History of Spokane, Washington

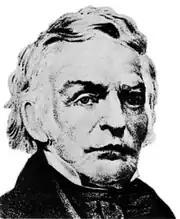
Reverend Samuel Parker, who visited the area in 1836

The Spokane Falls and its surroundings were a gathering place and focus for settlement for the area's indigenous people for thousands of years, due to the fertile hunting grounds and abundance of salmon in the Spokane River. The first humans to arrive in the Spokane area arrived between 12,000 and 8,000 years ago and were hunter-gatherer societies who lived off the plentiful game in the area. Initially, the settlers hunted predominantly bison and antelope, but after the game migrated out of the region, the native people became dependent on gathering various roots, berries, and nuts, and harvesting fish. The Spokane tribe, after which the city is named (which means "Children of the Sun" or "sun people" in Salishan), are believed to be either direct descendants of the original hunter-gatherers who settled in the region, or descendants of tribes that migrated to the area from the Great Plains. When asked about their origins by early white explorers, the tribe said their ancestors came from "Up North".